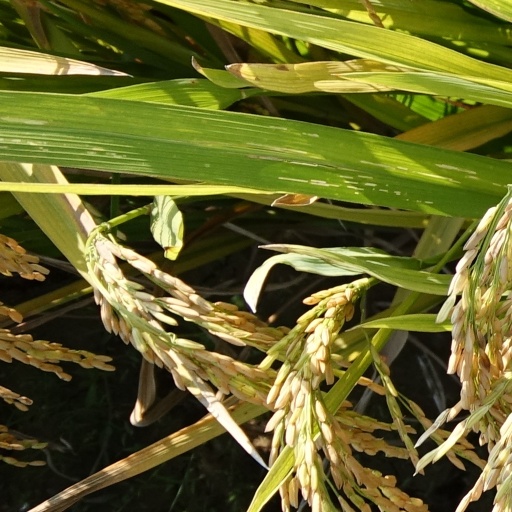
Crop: rice